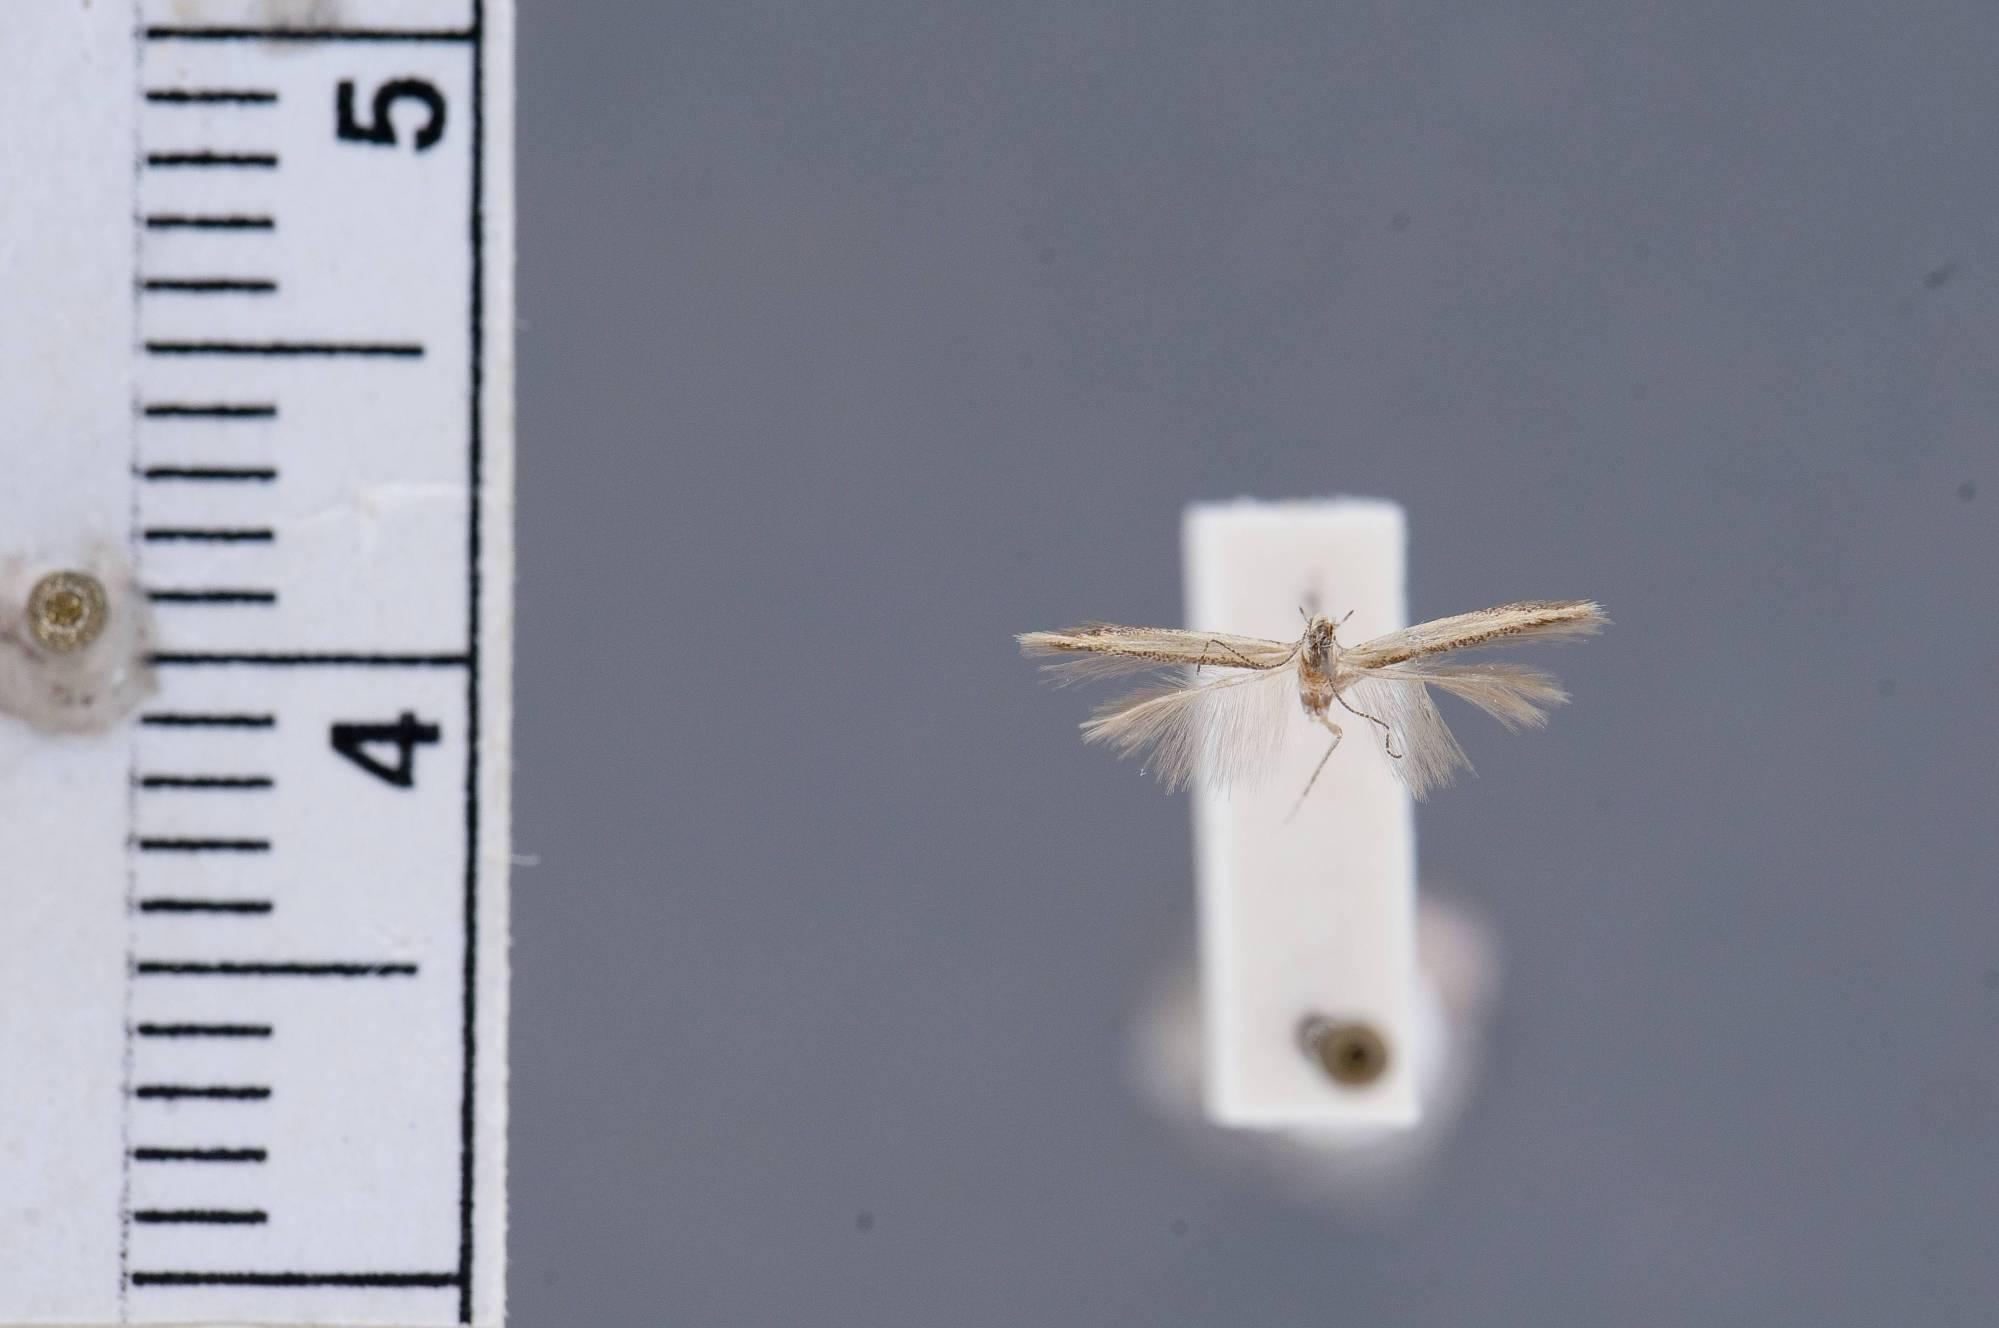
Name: Batrachedra garritor
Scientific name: Batrachedra garritor Hodges, 1967
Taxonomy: Animalia, Arthropoda, Insecta, Lepidoptera, Glossata, Batrachedridae, Batrachedrinae
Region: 2591
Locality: Hochderffer Hill, 12.5 miles north-northwest of Flagstaff, Coconino, Arizona, United States
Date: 9 Jul 1961